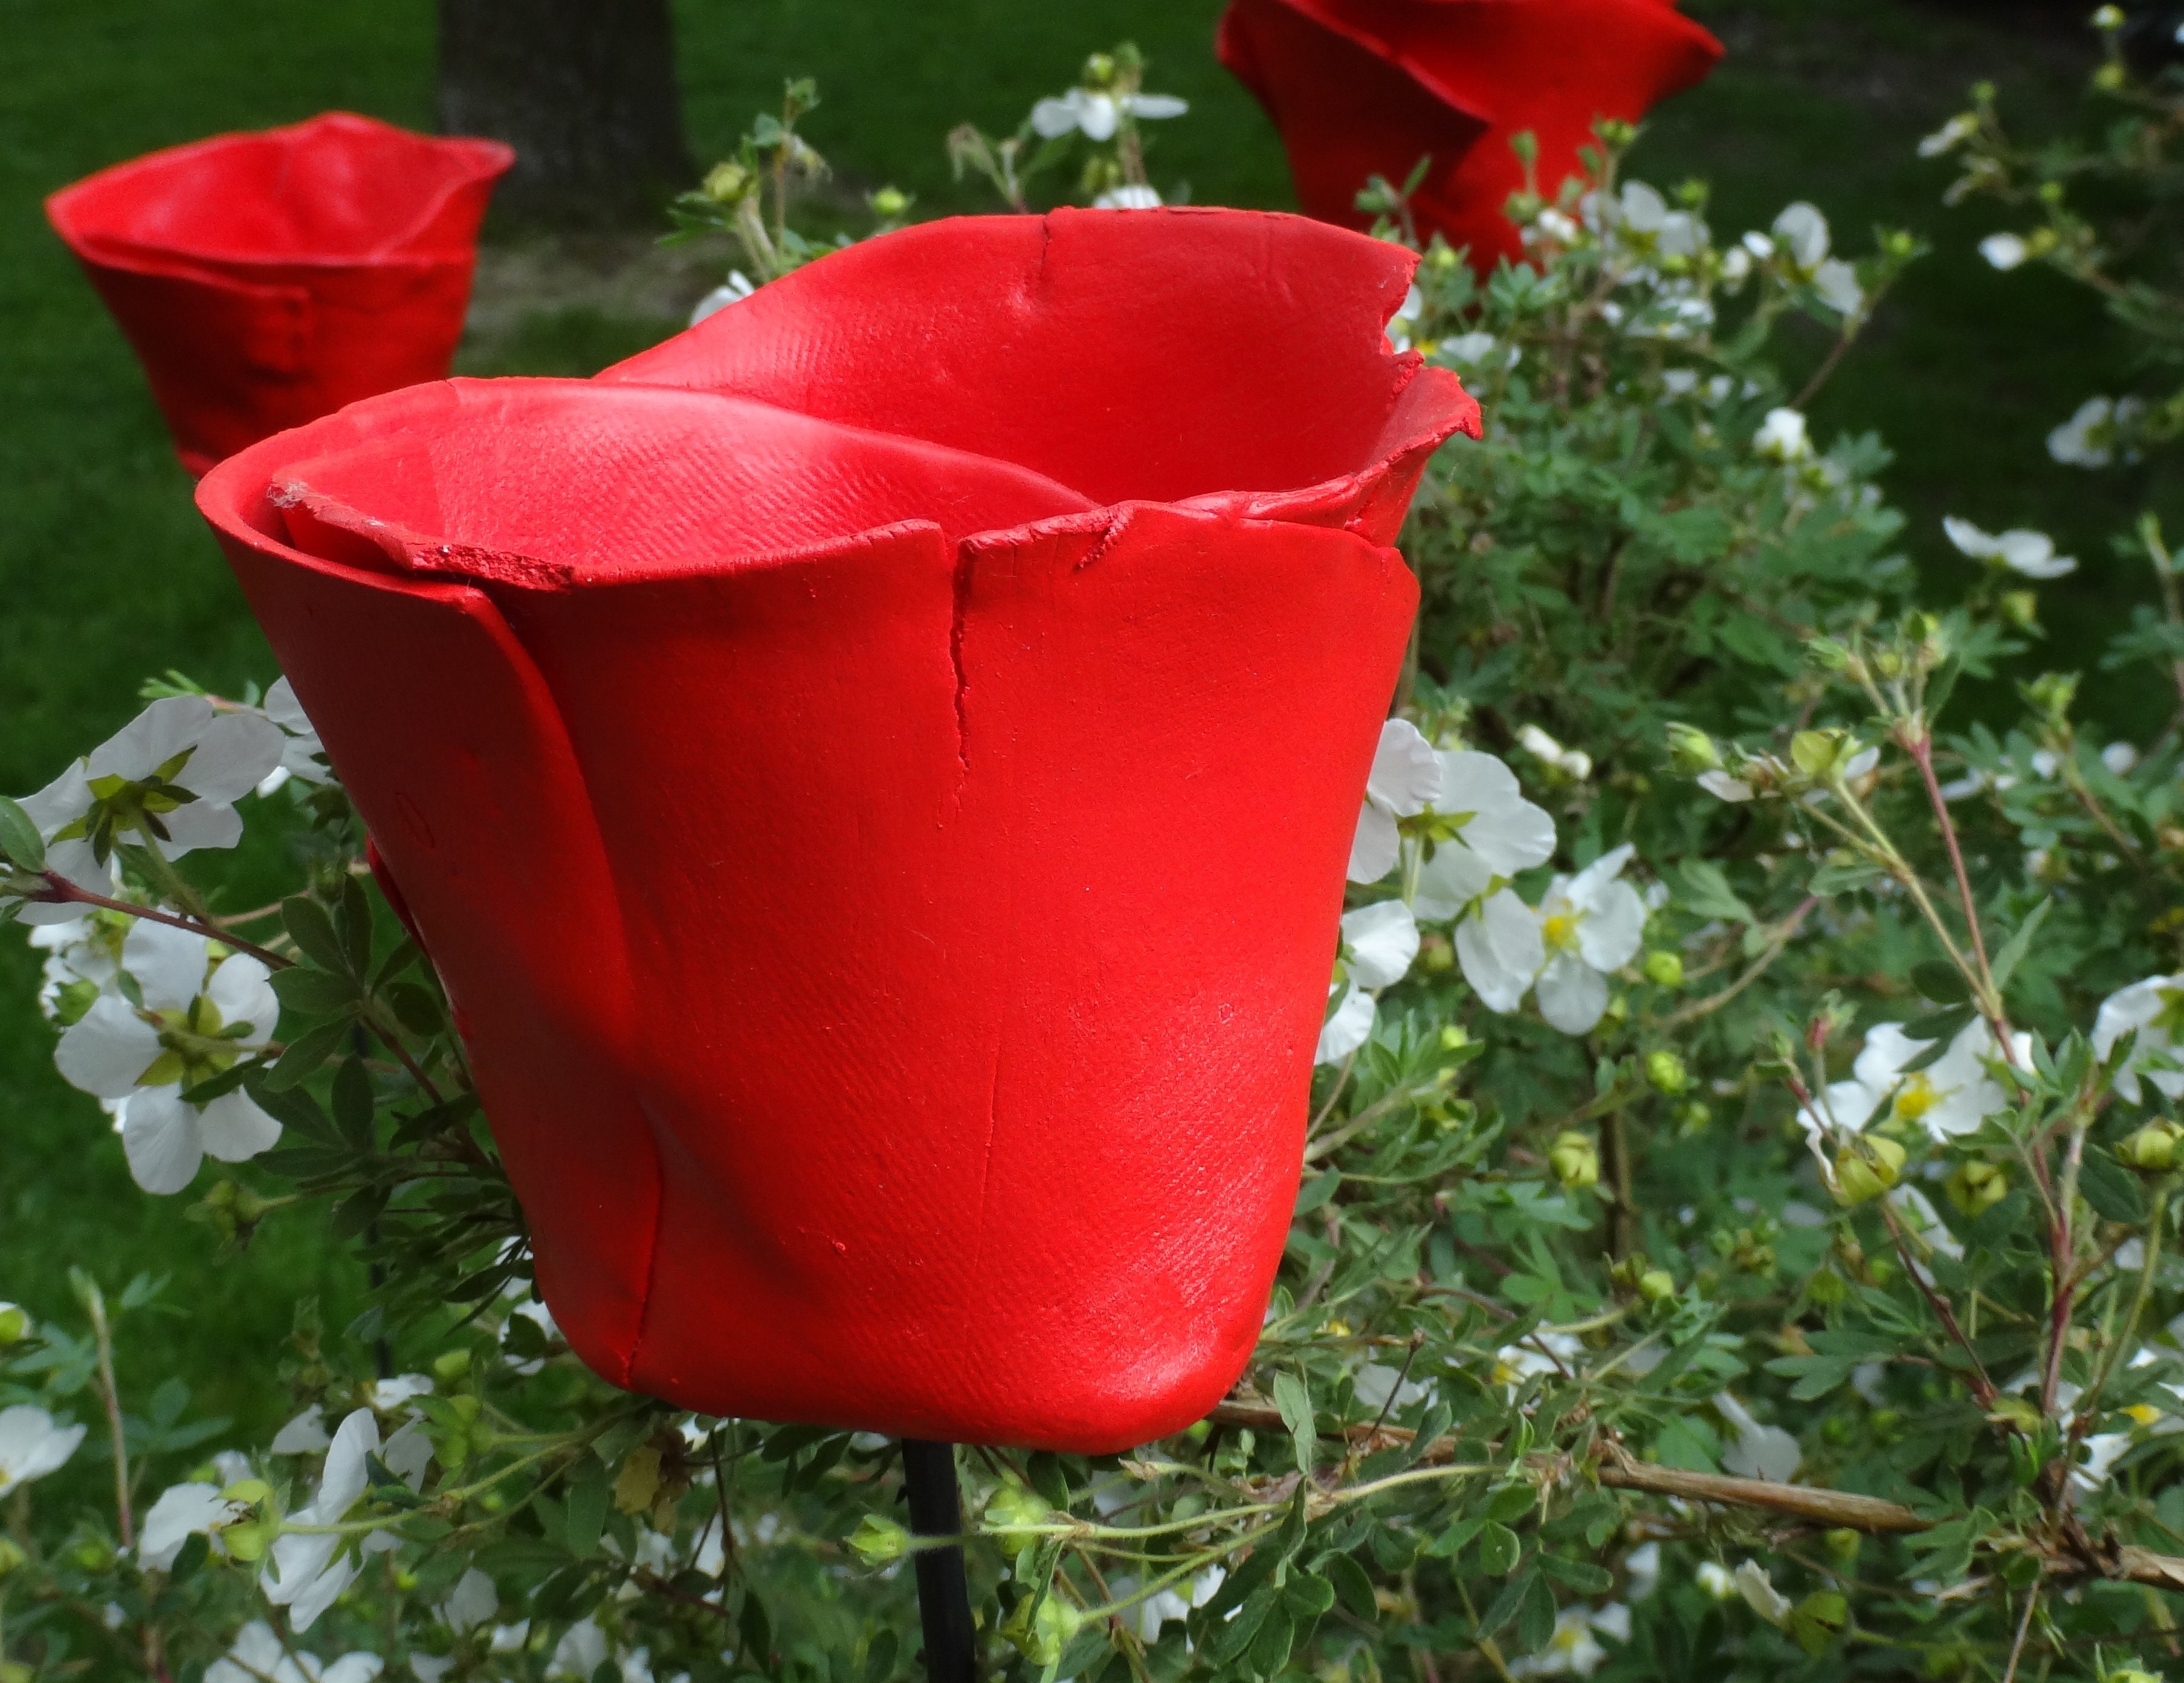
plant, flower, petal, rose, red, war, artificial, poppies, flowering plant, garden roses, rose family, land plant